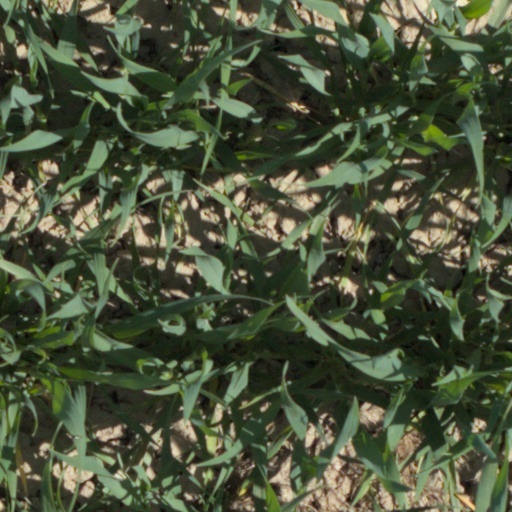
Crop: wheat